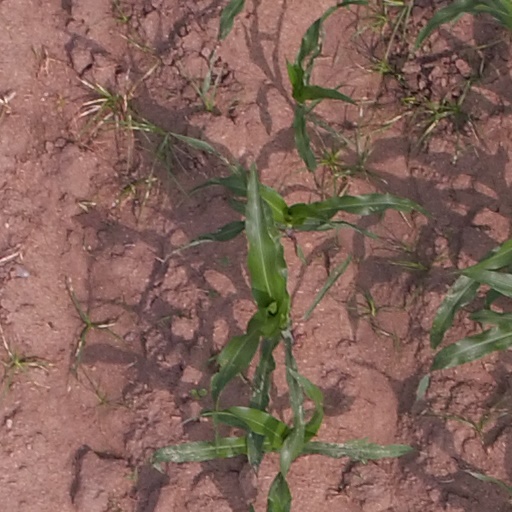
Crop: maize; corn